The Perfect Husband (2003 film)

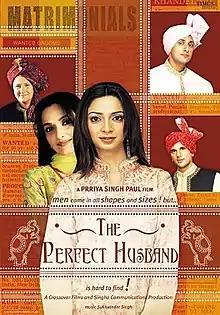

The Perfect Husband is the debut feature film of Priya Singh Paul, an Indian-Jewish filmmaker. Trained in filmmaking in India and the US, she has built a considerable reputation for herself in India's competitive and demanding television scene. The film, a romantic comedy cum social satire, predominantly in English with a smattering of Hindi and Punjabi, is a modern and thought-provoking look at the Indian marriage 'game' – the quest for the only security symbol that most Indian women possess: a husband, perfect or otherwise!